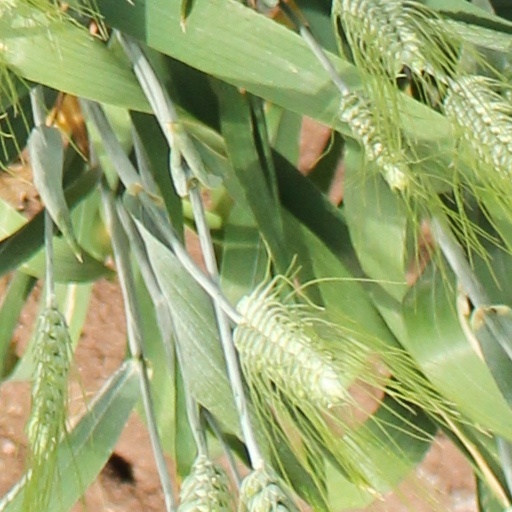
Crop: wheat